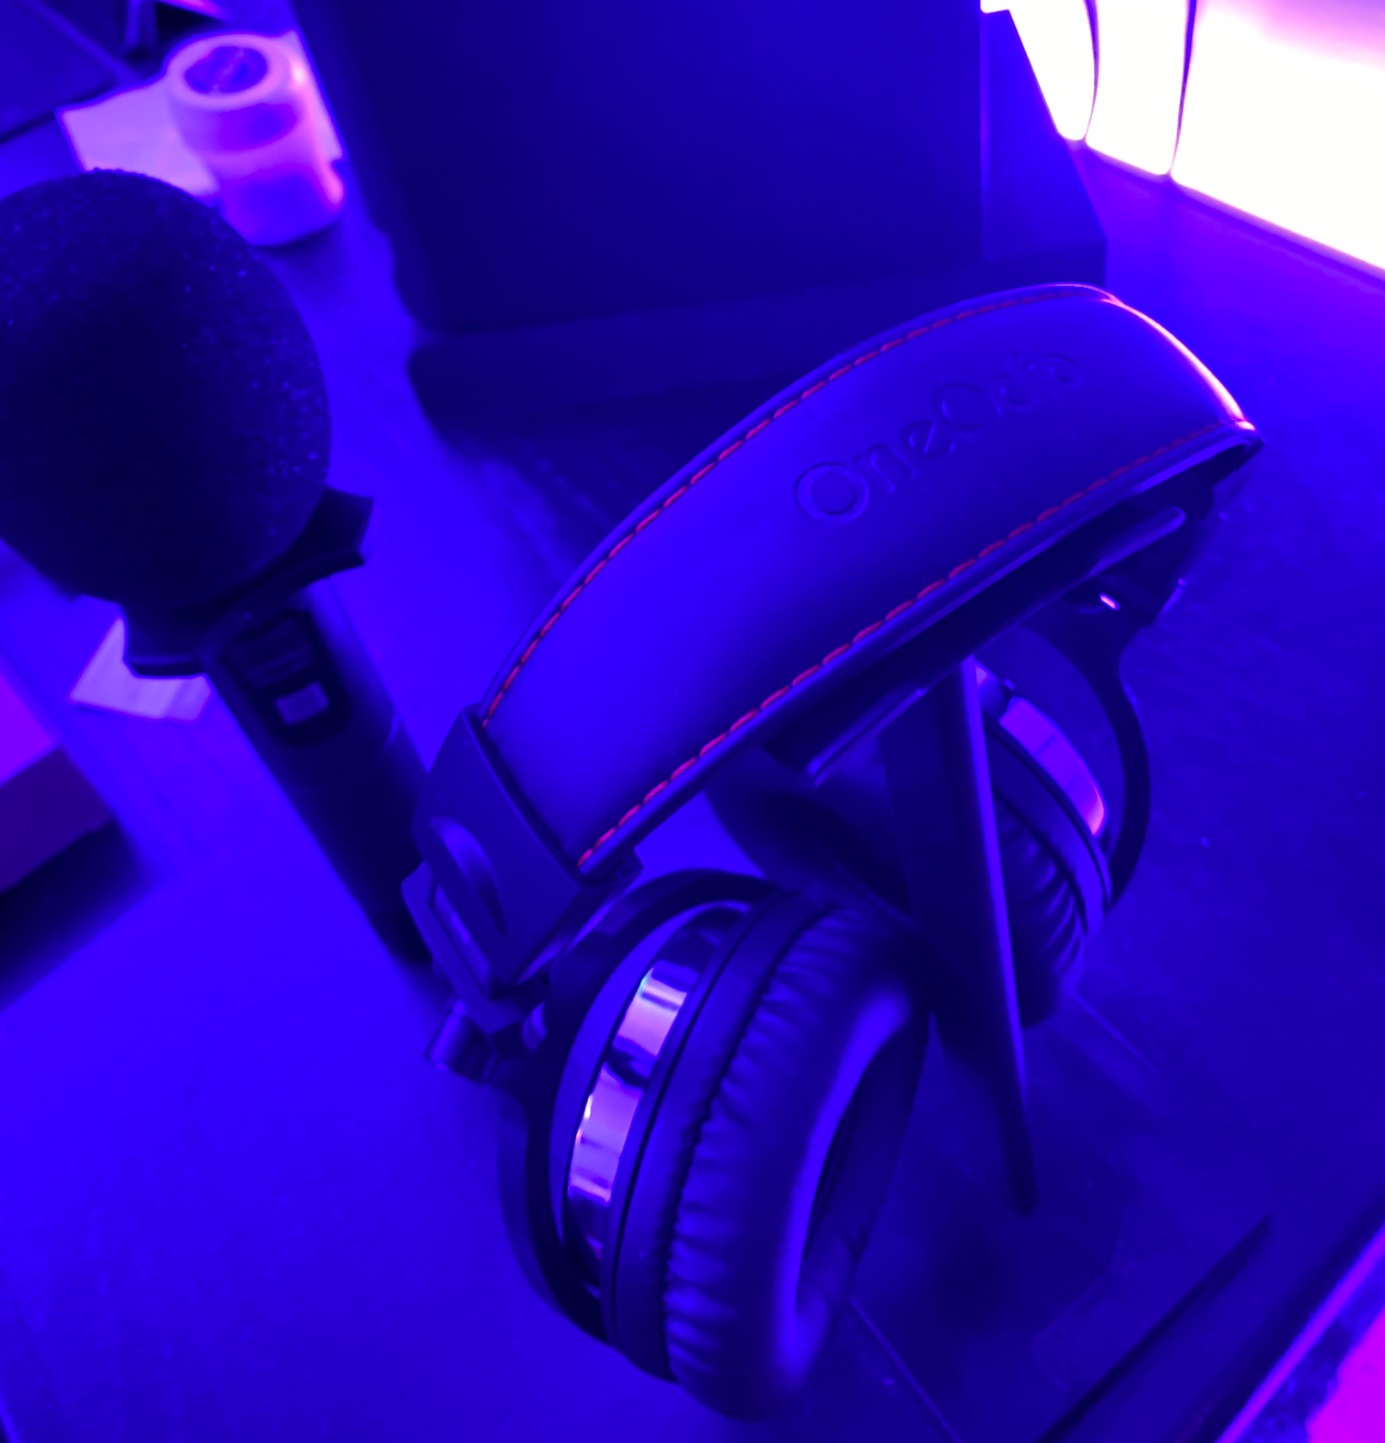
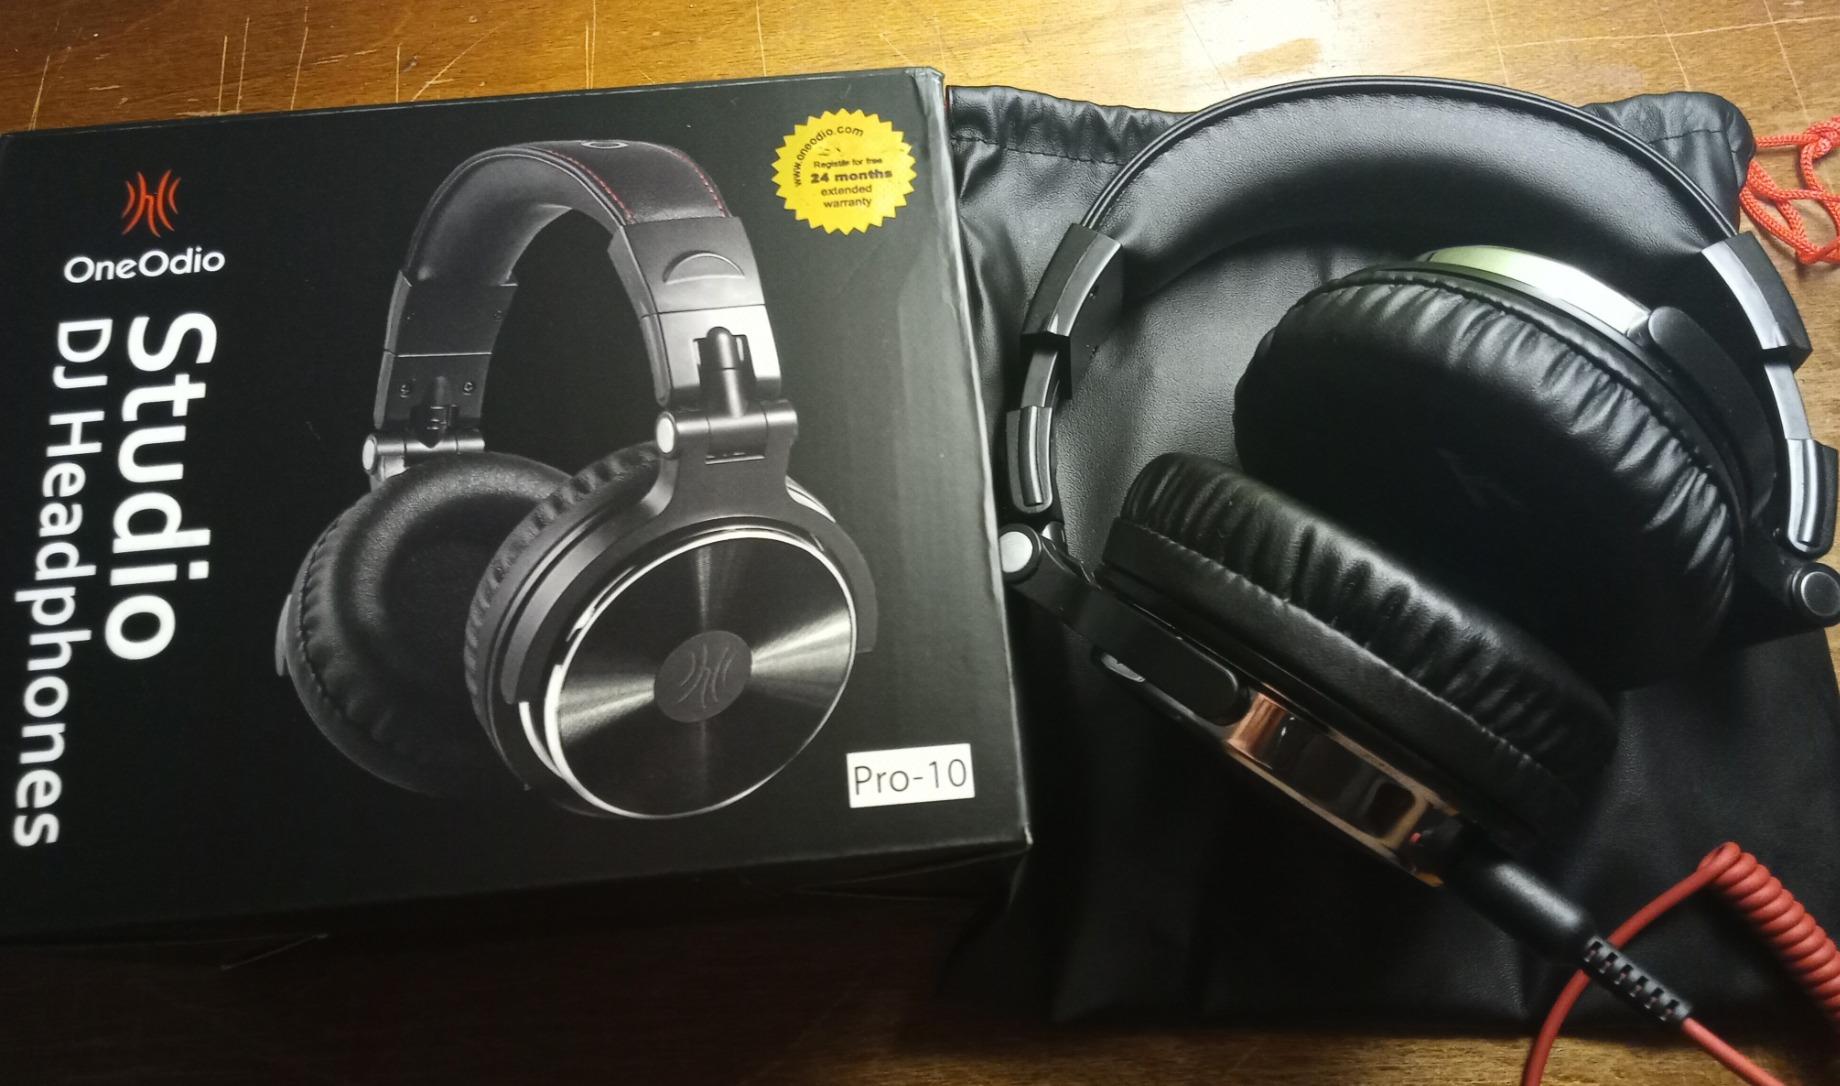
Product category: headphones
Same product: yes